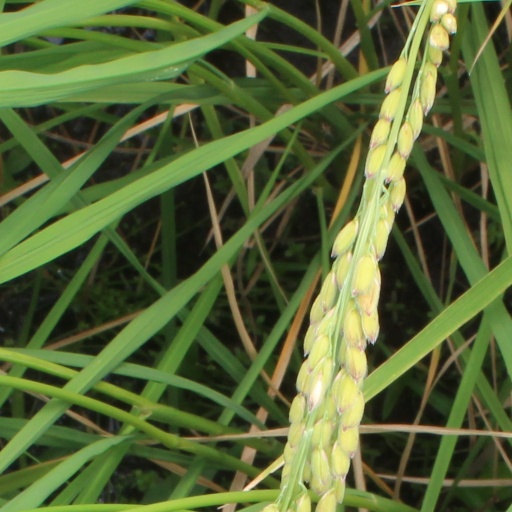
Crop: rice